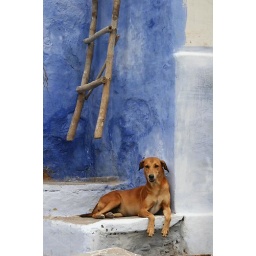
A dog relaxing against a blue wall in a Udaipur Street, Rajasthan, India